Tooheys Brewery

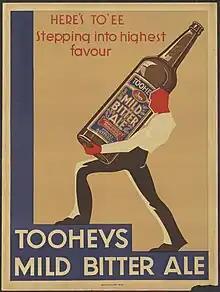
1930s poster advertising Tooheys Mild Bitter Ale

Tooheys dates from 1869, when John Thomas Toohey (an Irish immigrant to Melbourne) obtained his brewing licence. Toohey and his brother James Matthew ran pubs in Melbourne (The Limerick Arms and The Great Britain) before moving to Sydney in the 1860s. They commenced brewing Tooheys Black Old Ale in a brewery in the area of present-day Darling Harbour. By 1875, demand for their beer had soared and they established The Standard Brewery in inner-city Surry Hills. In 1902, the company went public as Tooheys Limited, and commenced brewing lager (the present-day Tooheys New) in 1930. In 1955, the brewery moved west to Lidcombe. In 1967, Tooheys bought competitor Miller's Brewers located in Taverner's Hill, closing that brewery in 1975.